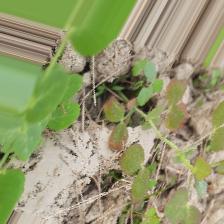
Label: Lentil Rust